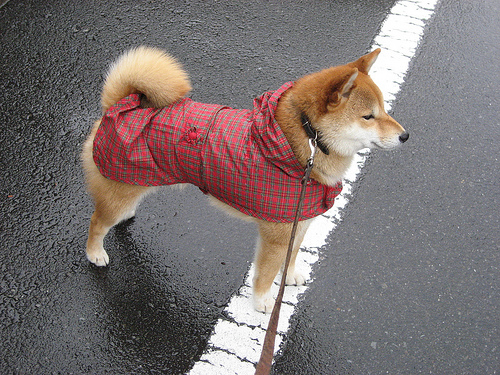
Animal: dog
Breed: shiba inu